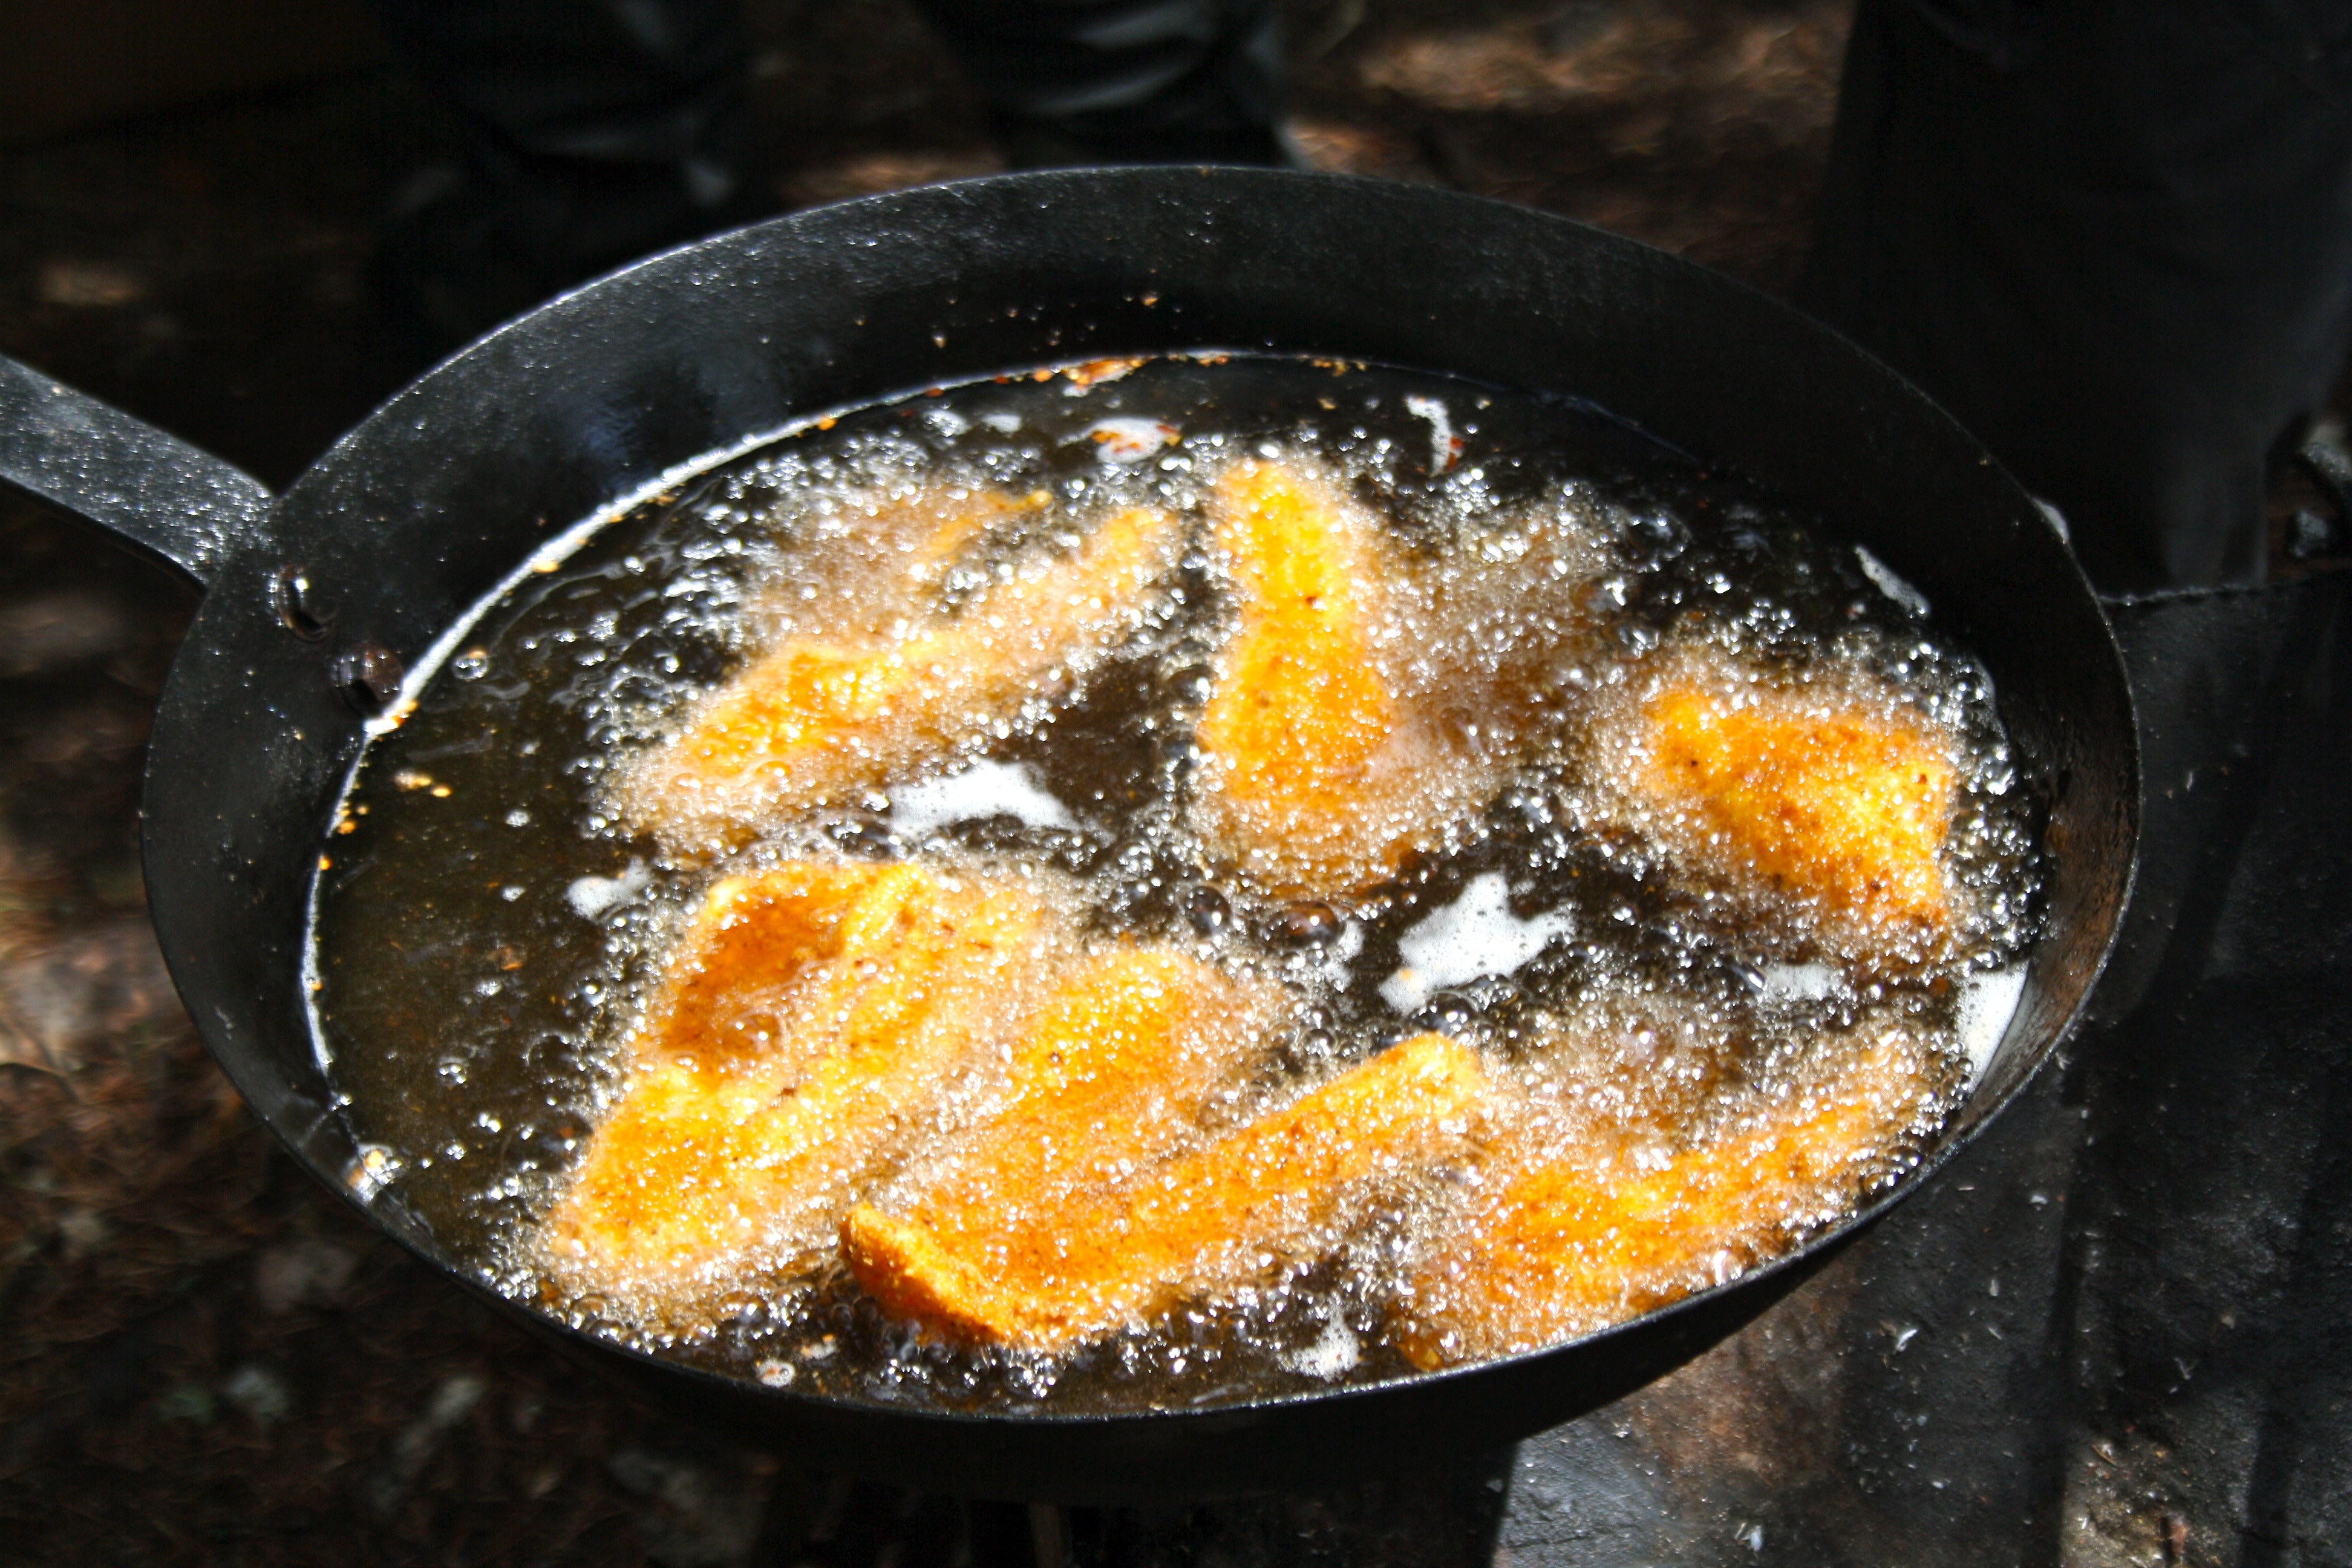
plant, fruit, dish, food, cooking, produce, vegetable, fishing, fish, campfire, baking, cuisine, batter, canada, citrus, angling, frying, flowering plant, fried fish, land plant, human action, deep frying, outdoor cooking, walleye, shore lunch